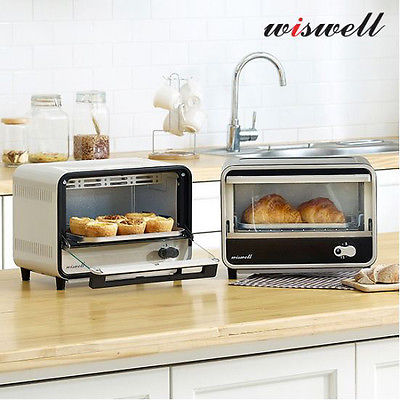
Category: toaster